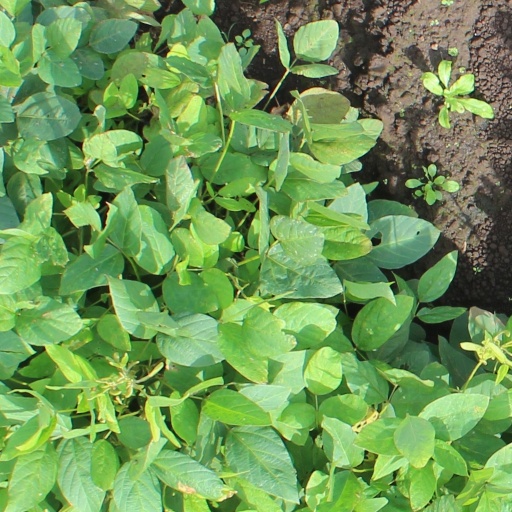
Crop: soybean